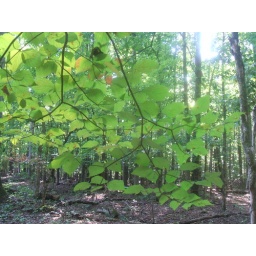
Lush green leaves amidst the forest in summer.